British Army uniform and equipment in World War I

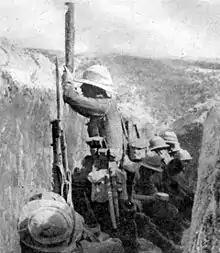
British troops at Gallipoli wearing 1908 pattern webbing and Pith helmets.

The British were the first European army to replace leather belts and pouches with webbing, a strong material made from woven cotton, which had been pioneered in the United States by the Mills Equipment Company. The 1908 Pattern Webbing equipment comprised a wide belt, left and right ammunition pouches which held 75 rounds each; left and right braces, a bayonet and attachment for the entrenching tool handle, an entrenching tool head in web cover, water bottle carrier, small haversack and large pack. A mess tin was worn attached to one of the packs, and was contained inside a cloth buff-coloured khaki cover. Inside the haversack were personal items, a knife, and, when on Active Service, unused portions of the daily ration. The large pack could sometimes be used to house some of these items, but was normally kept for carrying the soldier's Greatcoat and or a blanket. The full set of 1908 webbing could weigh over .